Rajendra Narayan Singh Deo

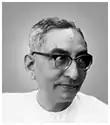

Rajendra Narayan Singh Deo KCIE (31 March 1912 – 23 February 1975) was an Indian politician and the last ruler of the princely state of Patna in Odisha before Indian independence in 1947. He was the President of the Ganatantra Parishad political party from 1950 to 1962 and the President of the Odisha state unit of the Swatantra Party after the merger of the Ganatantra Parishad with it in 1962. Deo was elected multiple times to the Odisha Legislative Assembly. He served as the Chief Minister of Odisha from 1967 to 1971. Early in his political career, Deo served as a Member of Parliament in the 1st Lok Sabha.